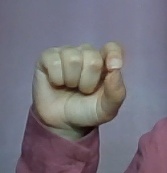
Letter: fa